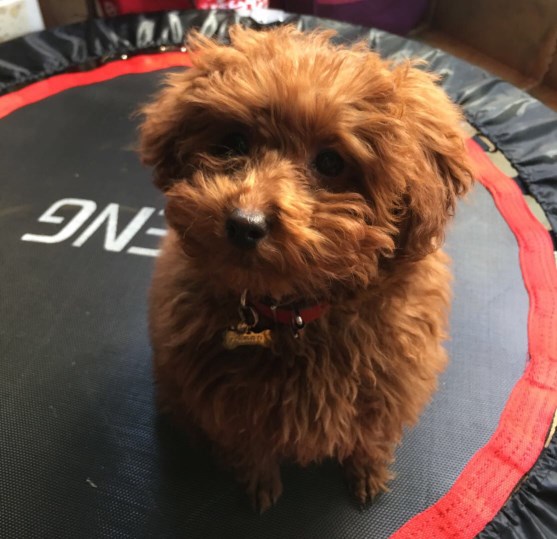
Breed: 7449-n000128-teddy